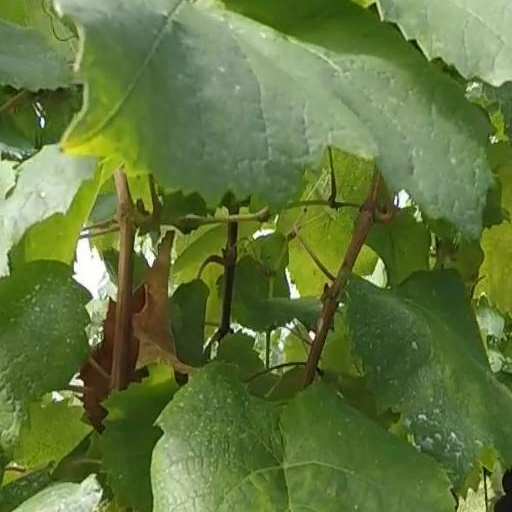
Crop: grape